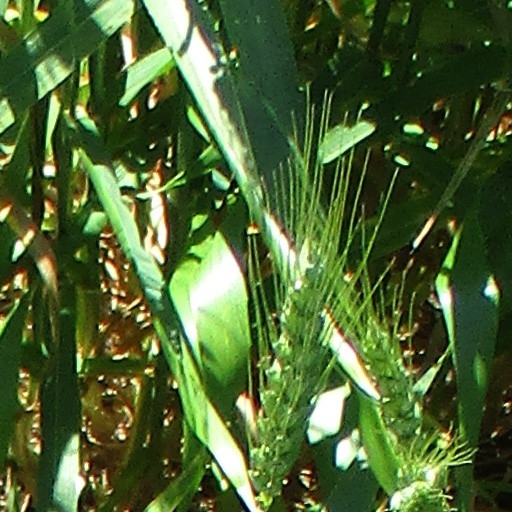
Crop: wheat